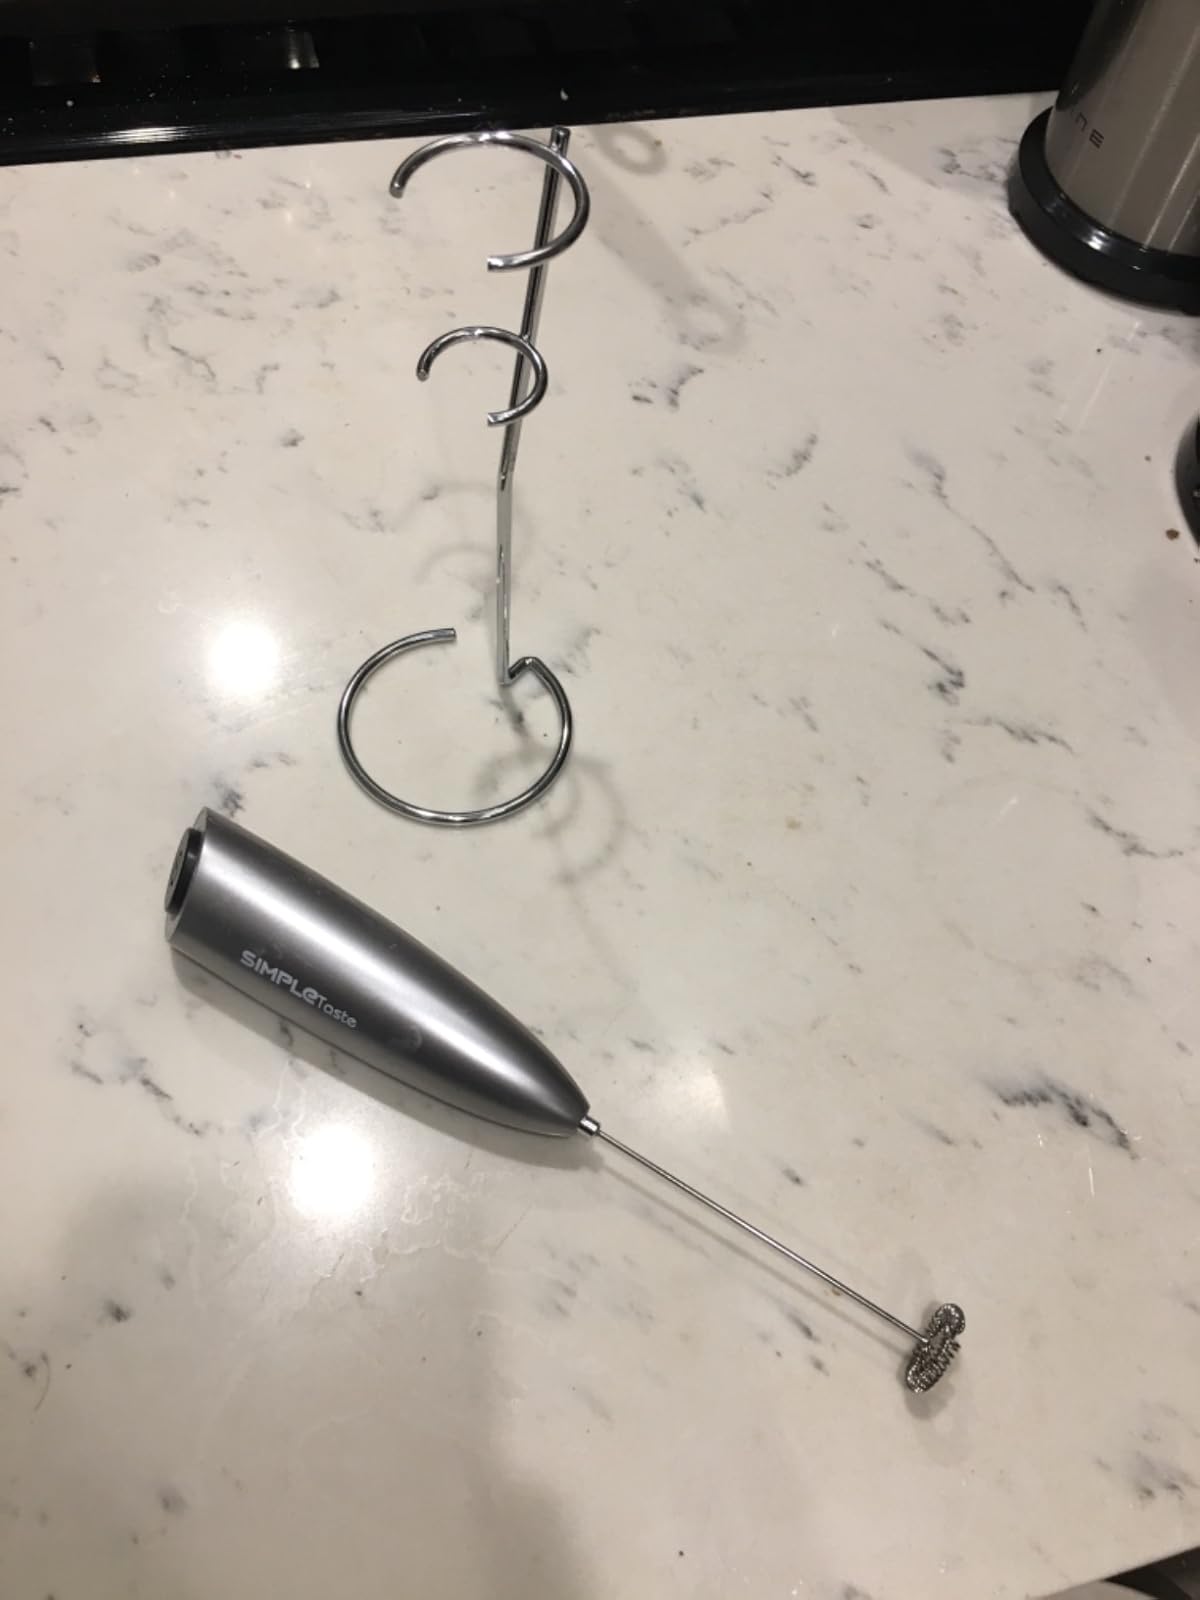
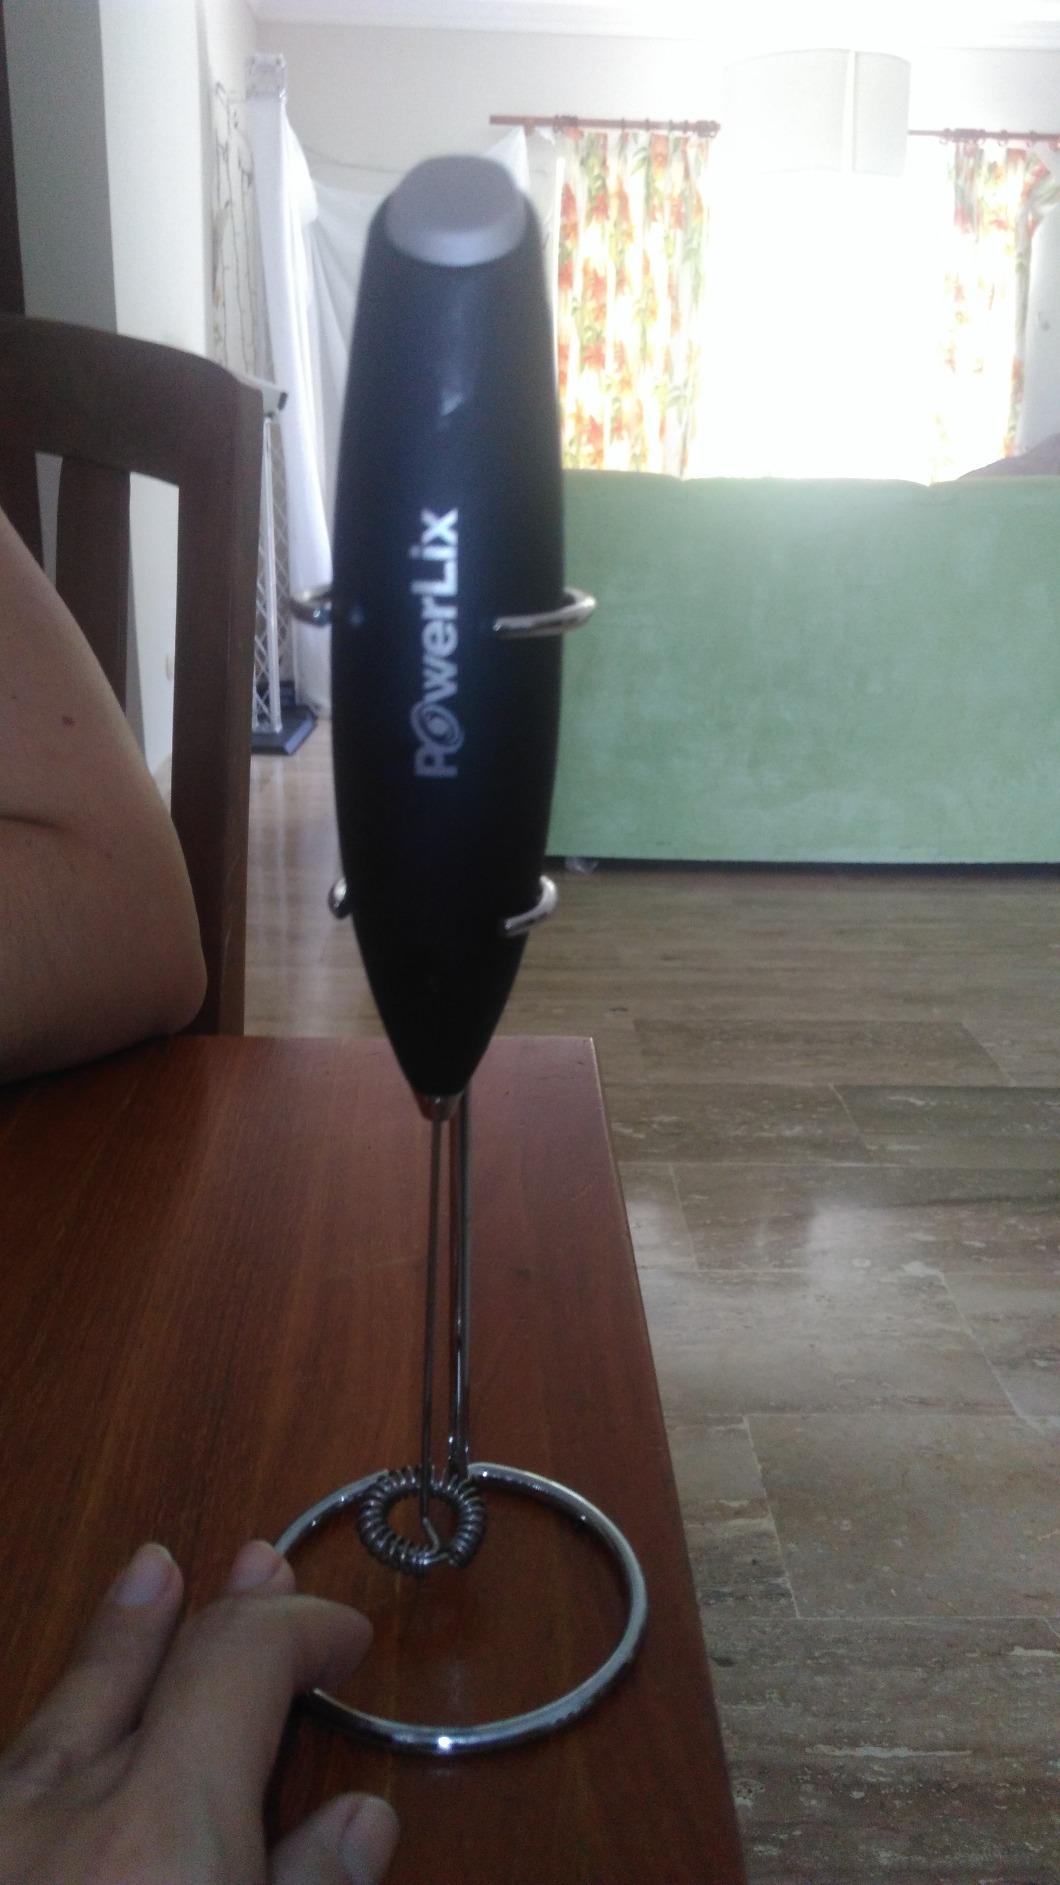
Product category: items_mixer
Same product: no